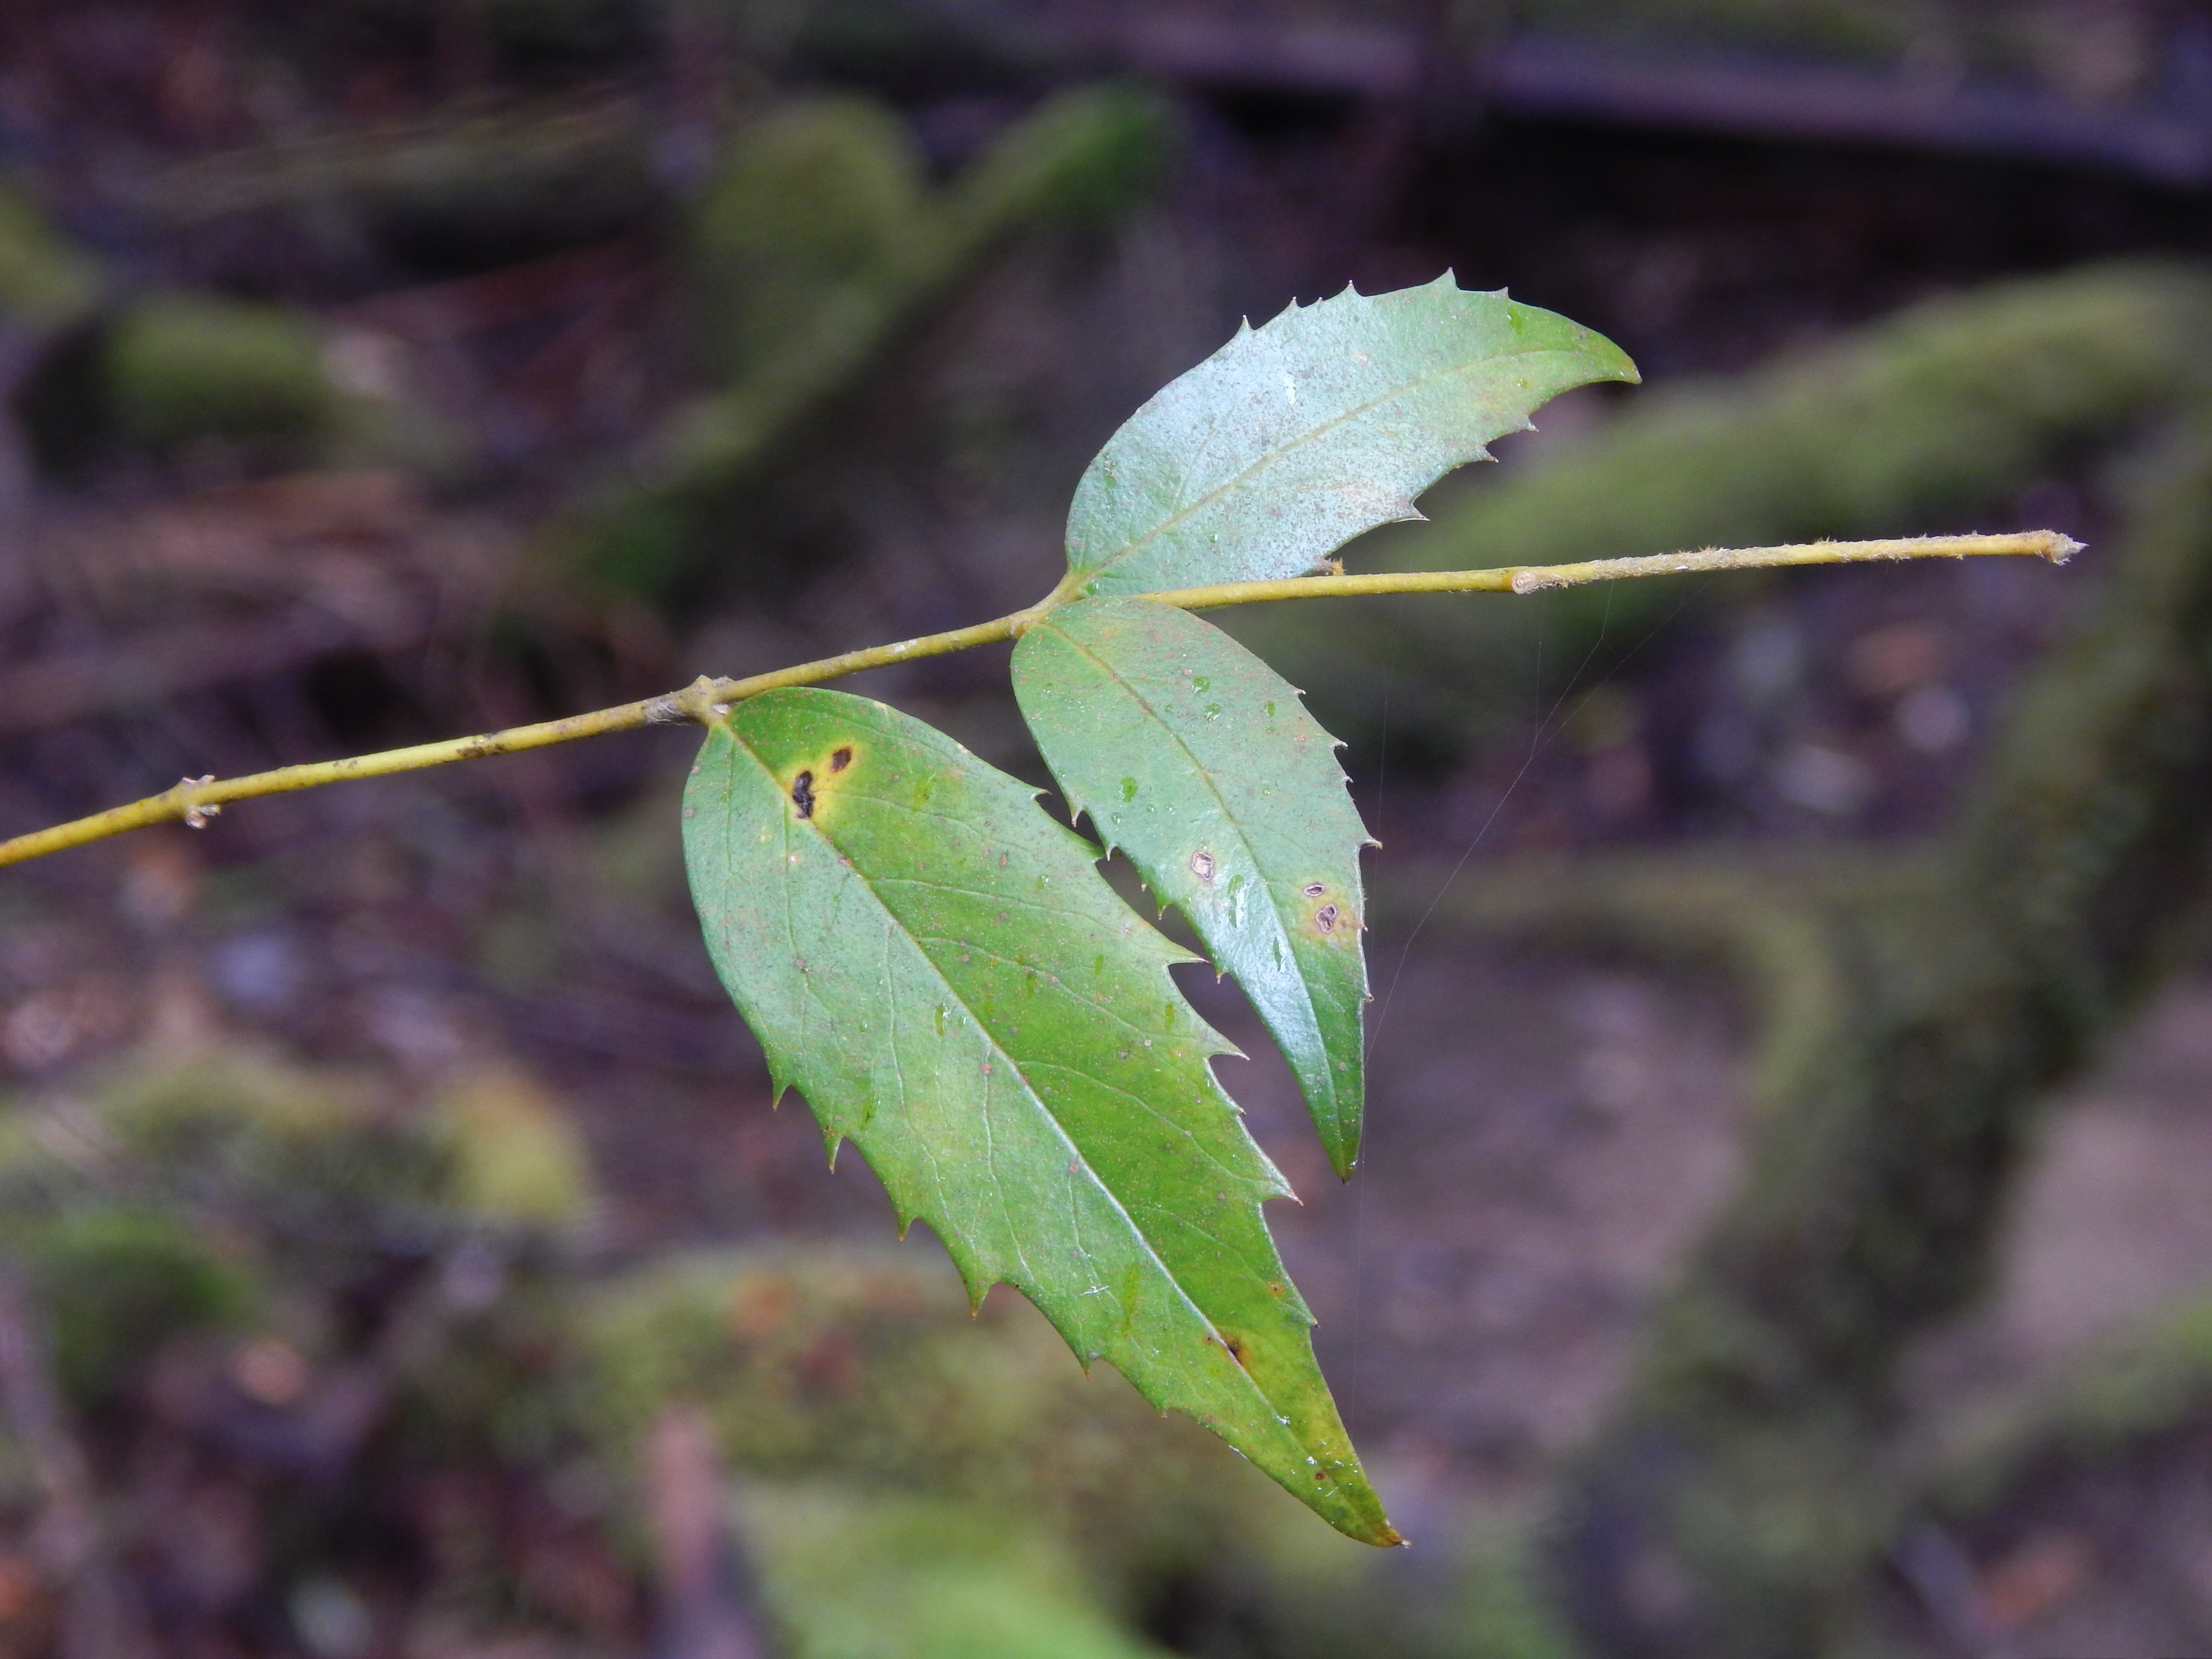
tree, nature, plant, leaf, flower, green, produce, insect, botany, flora, fauna, invertebrate, wildflower, shrub, macro photography, flowering plant, plant stem, land plant